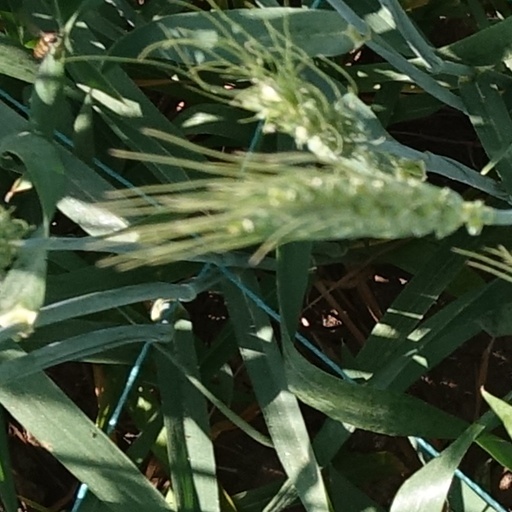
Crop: wheat